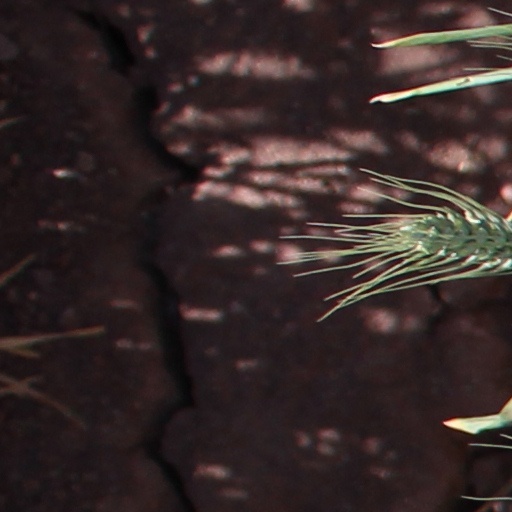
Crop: wheat